Neuquensaurus

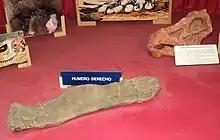
Humerus and replica skull

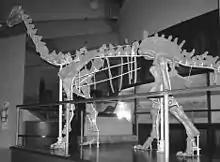
Restored skeleton of "N. australis"

"Neuquensaurus" is known from fossils from the Anacleto Formation.